Abu Kharjah

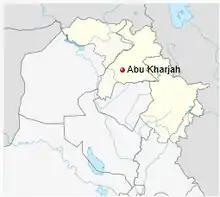
Map of Abu Kharjah in Northern Iraq (2016).

Abu Kharjah (أقاب خارجهائئ) is a place on the Tigris River east of Kirkuk and south of Erbil in northern Iraq, at latitude 35.5917 north and longitude 44.0439 east.